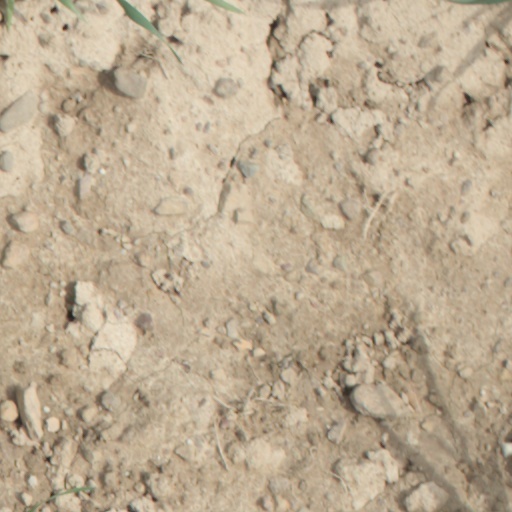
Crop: wheat